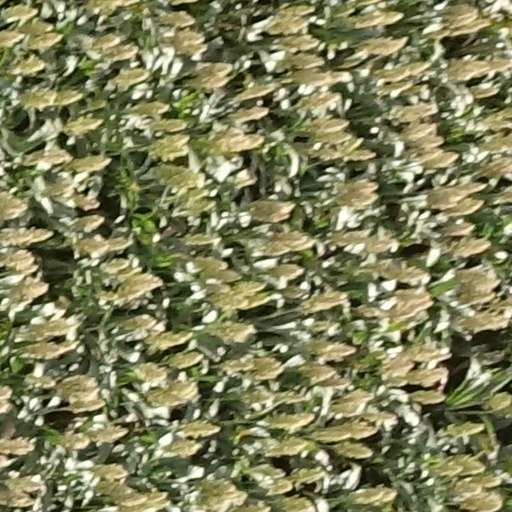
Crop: sorghum